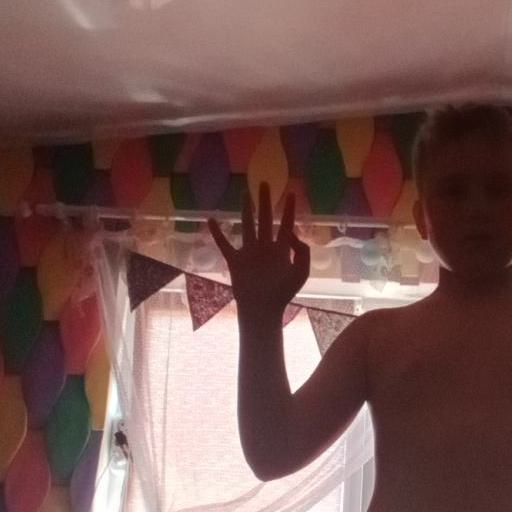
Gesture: palm